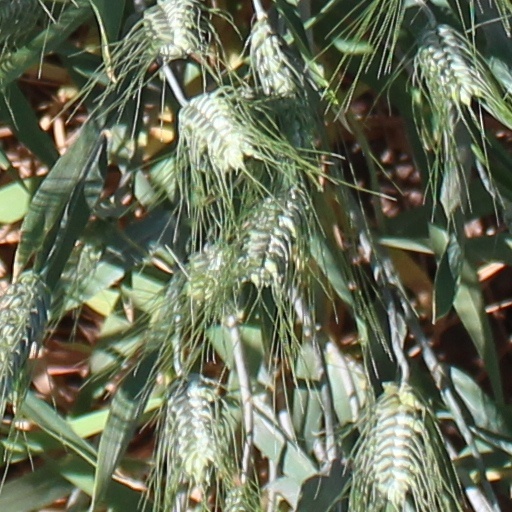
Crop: wheat